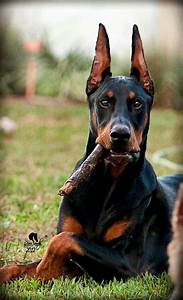
Label: dog